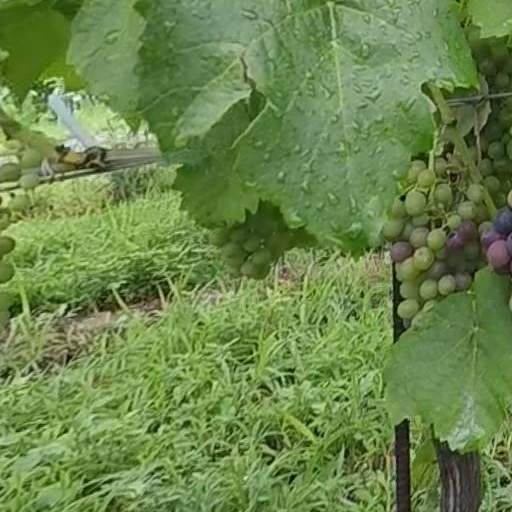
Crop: grape